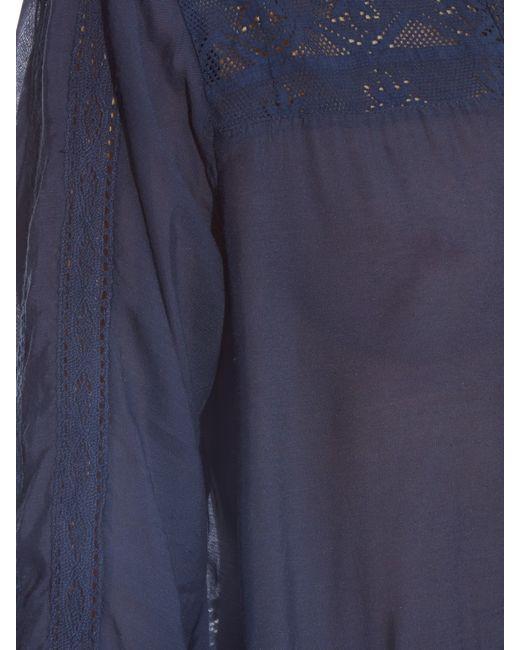
Weiches Baumwollhemd in Dunkelblau mit Mesh-Mustern im Brust- und Armbereich